Marmaray

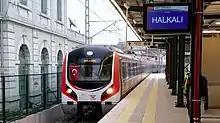
A Marmaray train at Bostancı station on the first day of operation of the Gebze–Halkalı line

The Bosphorus (Istanbul Strait) is crossed by a earthquake-proofed immersed tube, assembled from 11 sections – eight are long, two are , and one element is . Each section weighs up to 18,000 tons. The tube was placed below sea level, beneath of water and of earth. It is accessed via tunnels bored from Kazlıçeşme on the European side and Ayrılıkçeşmesi on the Asian side of Istanbul and represents the world's deepest undersea immersed tube tunnel. Fire-resistant concrete developed in Norway was essential for the safety of the project.